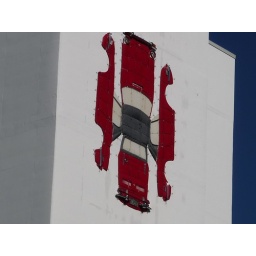
A complete car cut open and stapled to a wall in SF!